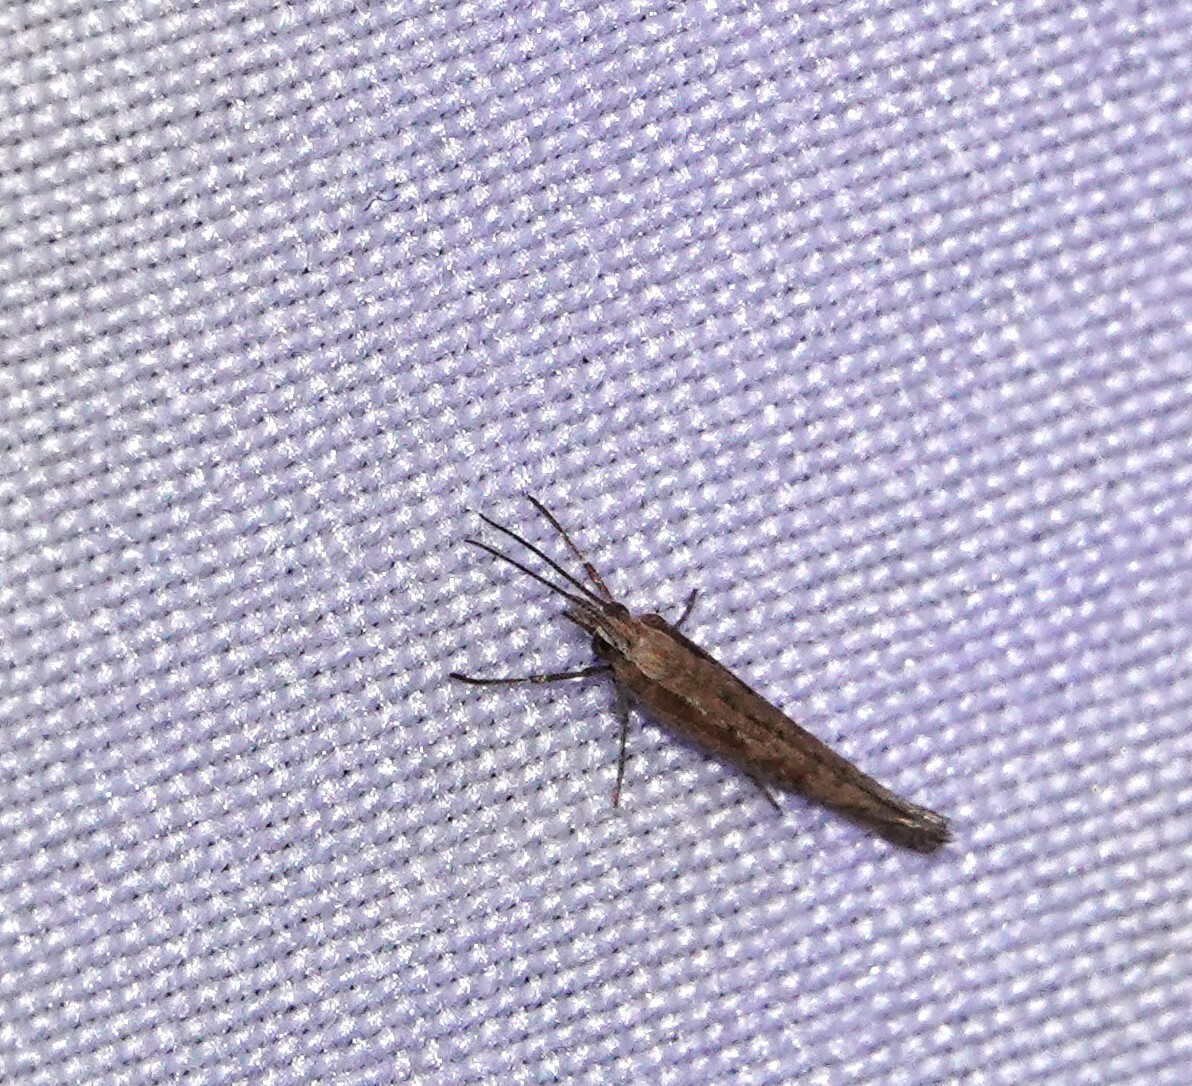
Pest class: diamondback_moth